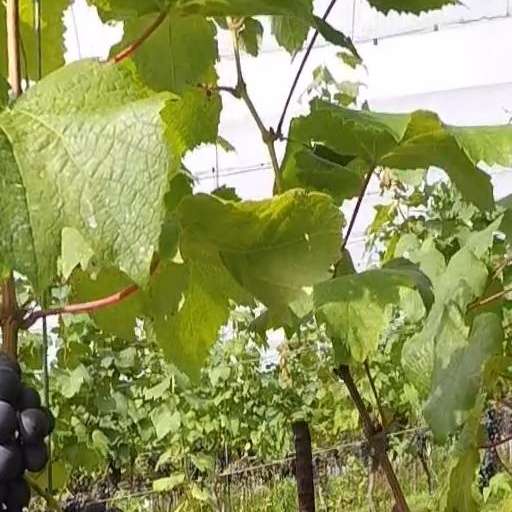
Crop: grape